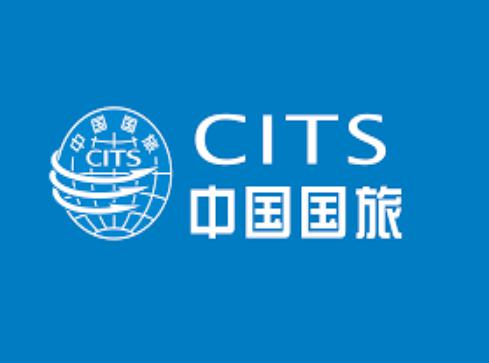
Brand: guolv
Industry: Others